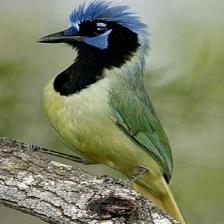
Species: GREEN JAY
Scientific name: CYANOCORAX YNCAS
ImageNet parent category: jay